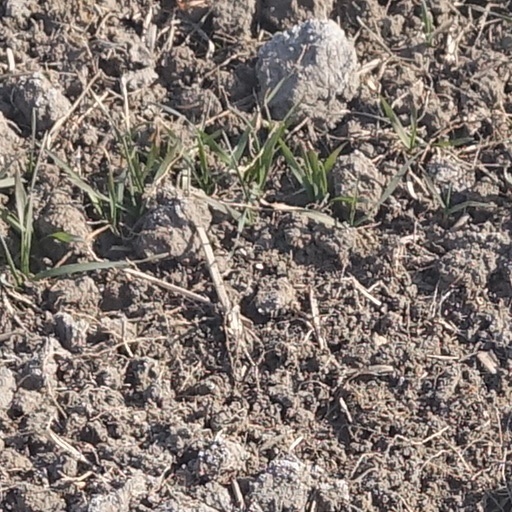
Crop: wheat